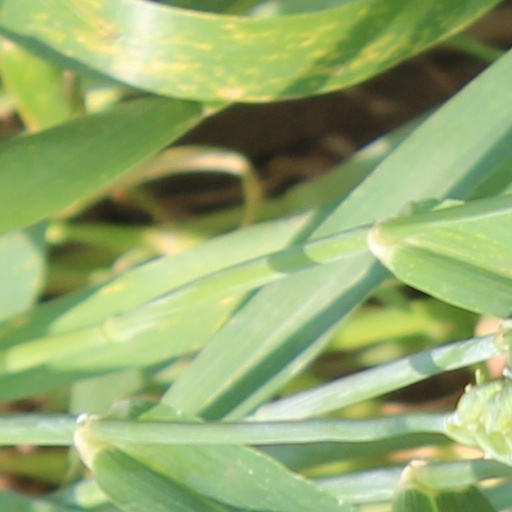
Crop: wheat